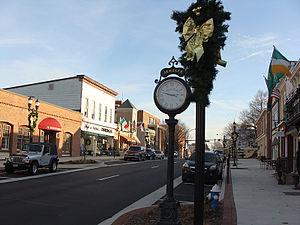
La ville de Bel Air est le siège du comté de Harford, dans le Maryland, aux États-Unis. Selon le recensement de 2000, sa population est de 10 080 habitants. Le terme « Bel Air » se réfère généralement à la ville proprement dite. Si l'on ajoute la population de Bel Air North à celle de Bel Air South, on arrive à une population d'environ 75 000 habitants.